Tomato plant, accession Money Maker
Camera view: horizontal (90 deg, fisheye); turntable rotation: 30 degrees
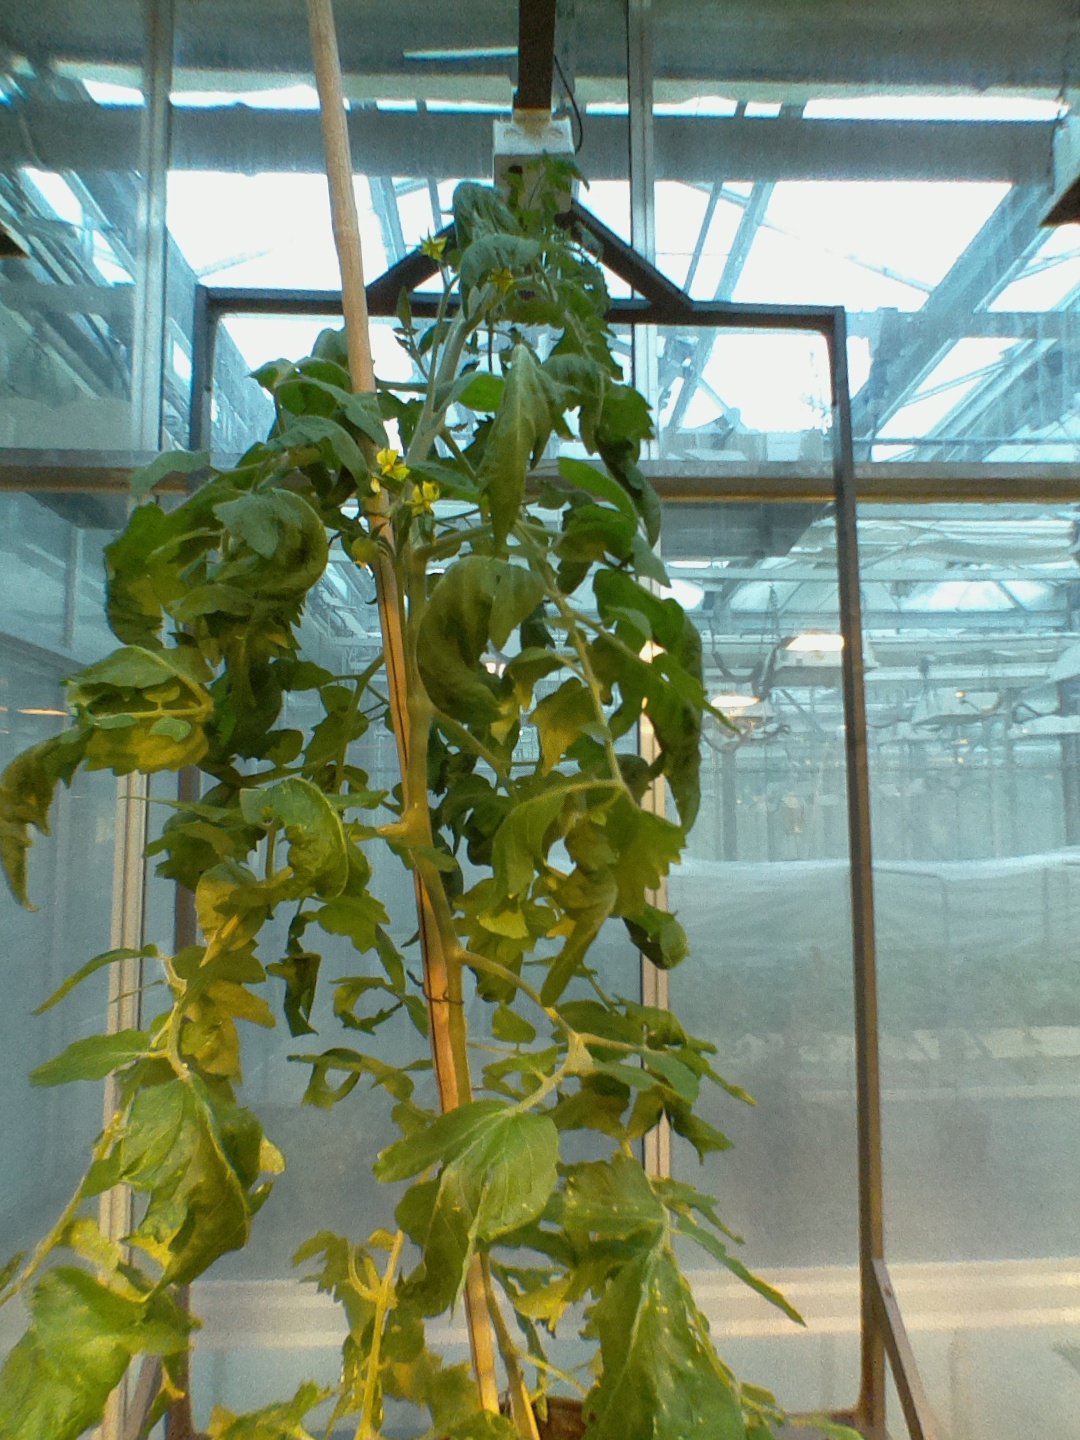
BBCH growth stage 70: Fruits at the main stem or branches visibles